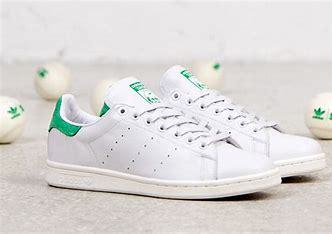
Brand: adidas
Model: originals Adidas Originals Stan Smith